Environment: real
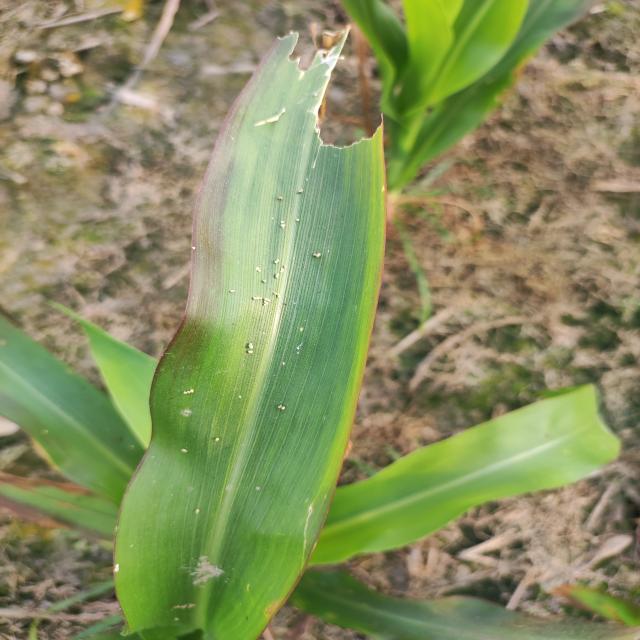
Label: phosphorus_deficiency